Cheiridopsis pillansii

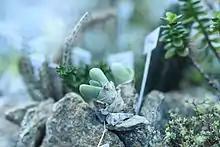
Aizoaceaeː "Cheiridopis pillansii" at Marsh Botanical Garden.

Cheiridopsis pillansii is a species of plant in the genus "Cheiridopsis" native to South Africa. It is a low-growing succulent with pairs of small, cushion-like leaves that are pale green to purple in color. "C. pillansii", sometimes commonly called the "hoof mesemb", forms clumps up to wide.